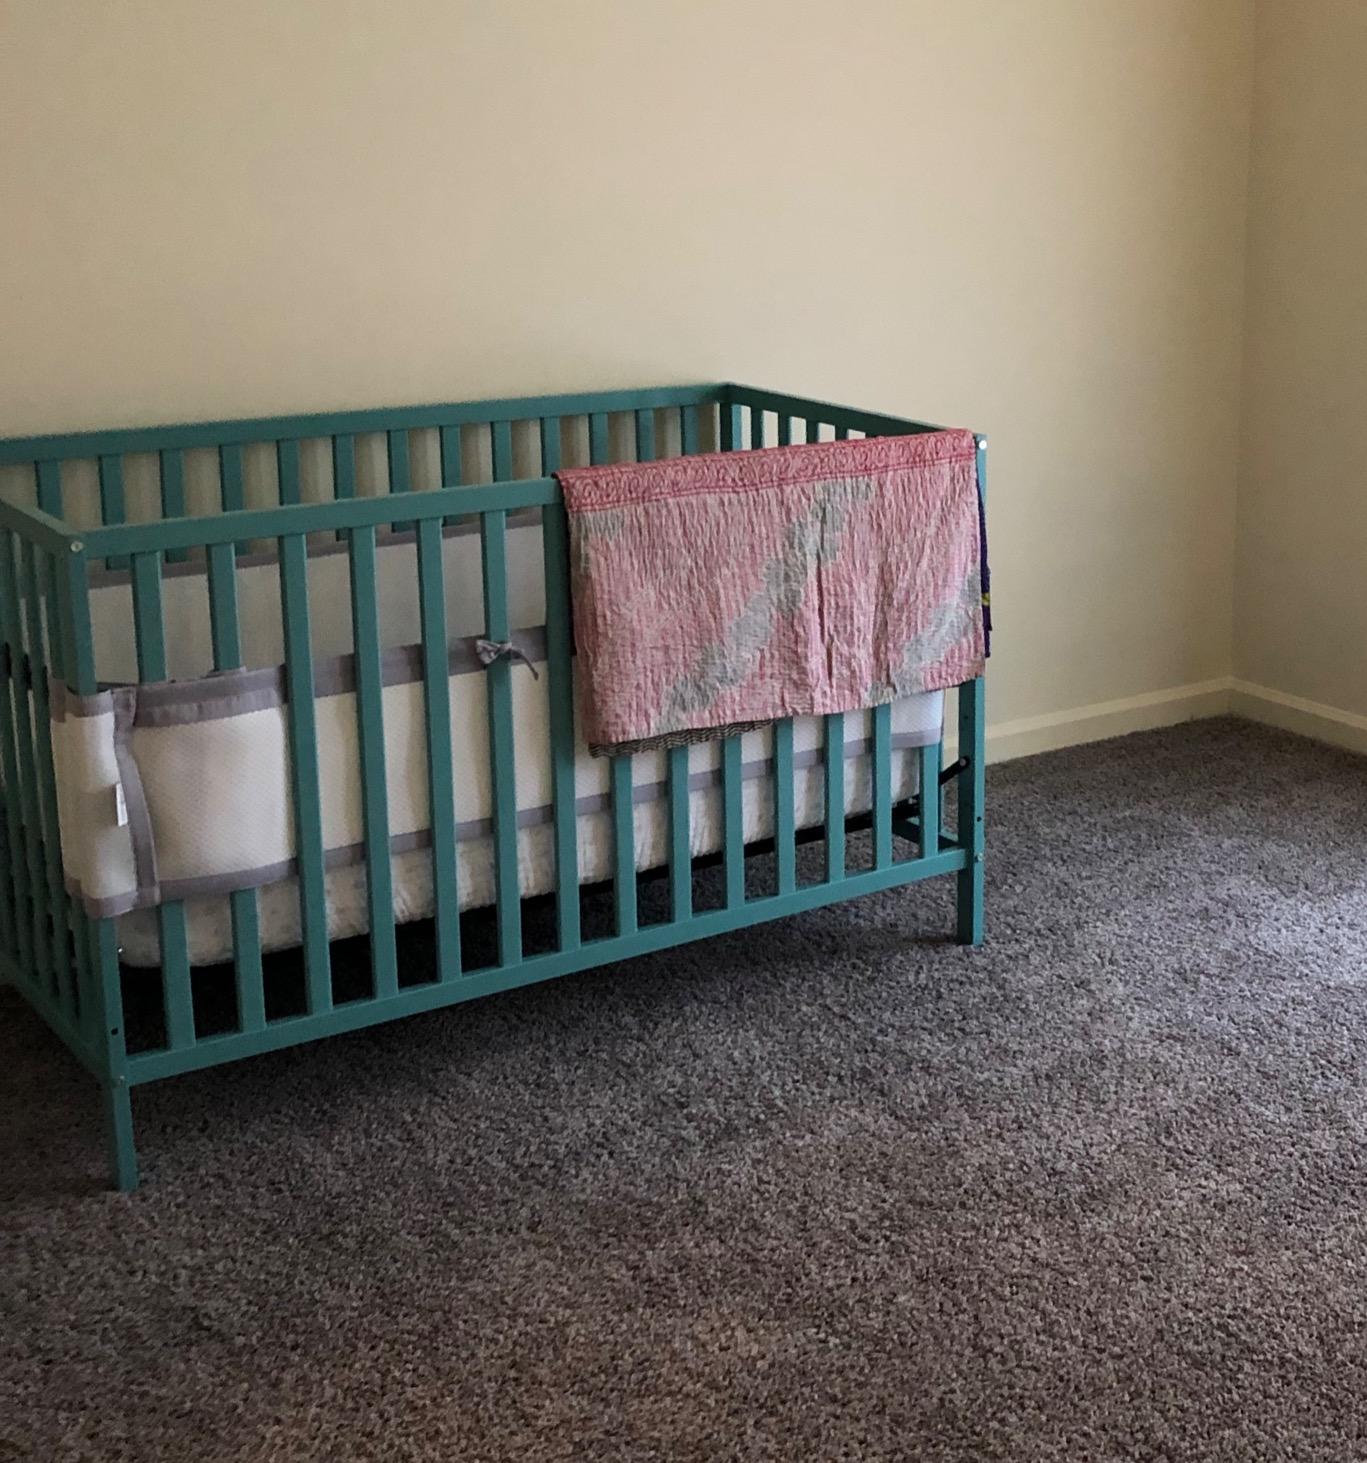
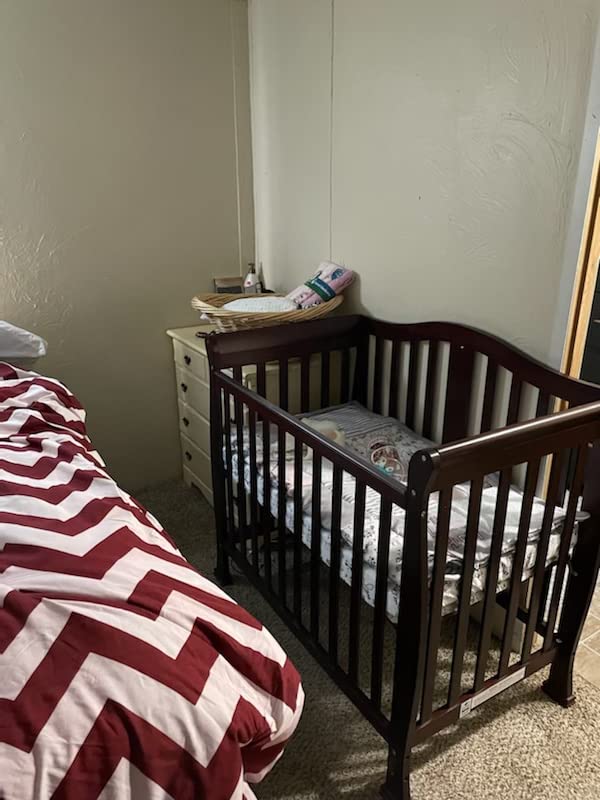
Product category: products_crib
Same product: no